Holy Rosary Church Rectory (Bozeman, Montana)

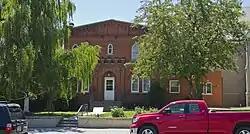

The Holy Rosary Church Rectory at 220 W. Main in Bozeman, Montana is a brick building that was designed by Fred F. Willson and built in 1912. It was listed on the National Register of Historic Places in 1987. The two-story brick building features Gothic arched windows and a detailed brick design along the roofline, visually linking the rectory to the church. The crenellated (notched) door surround evokes the image of a medieval castle, reinforcing the connection to the Gothic style.